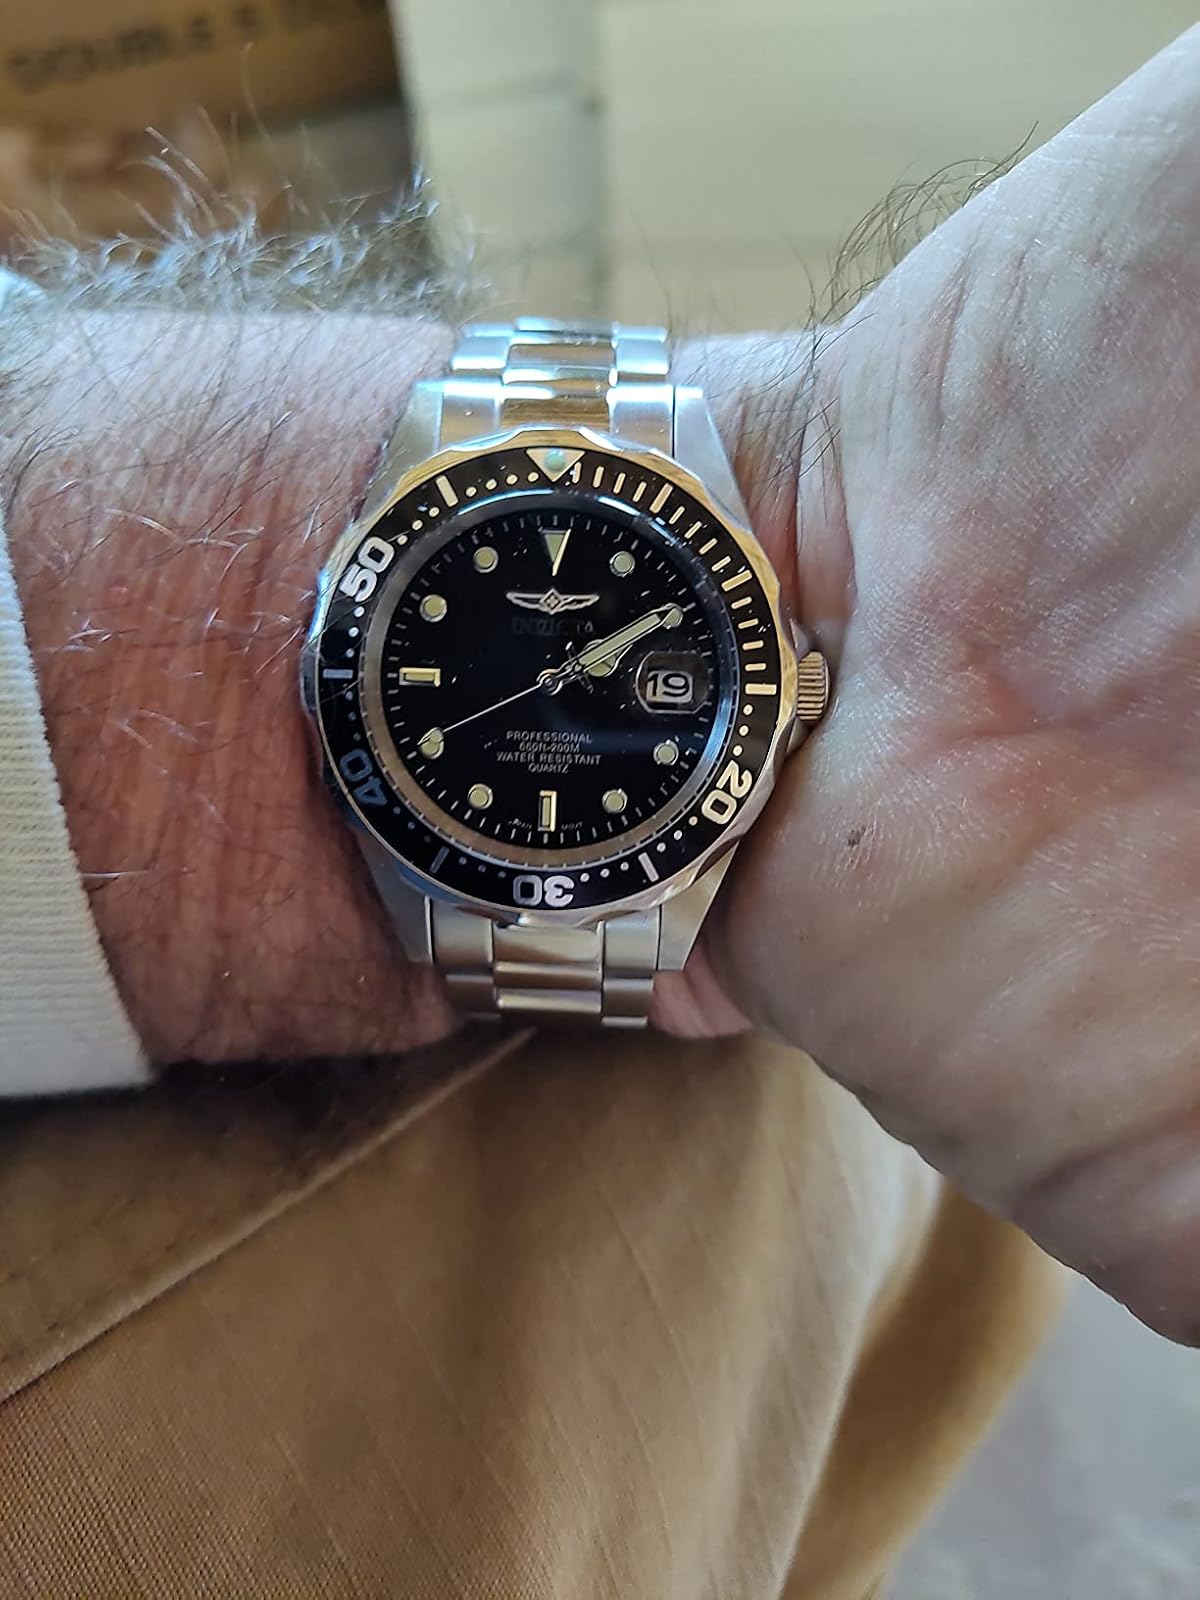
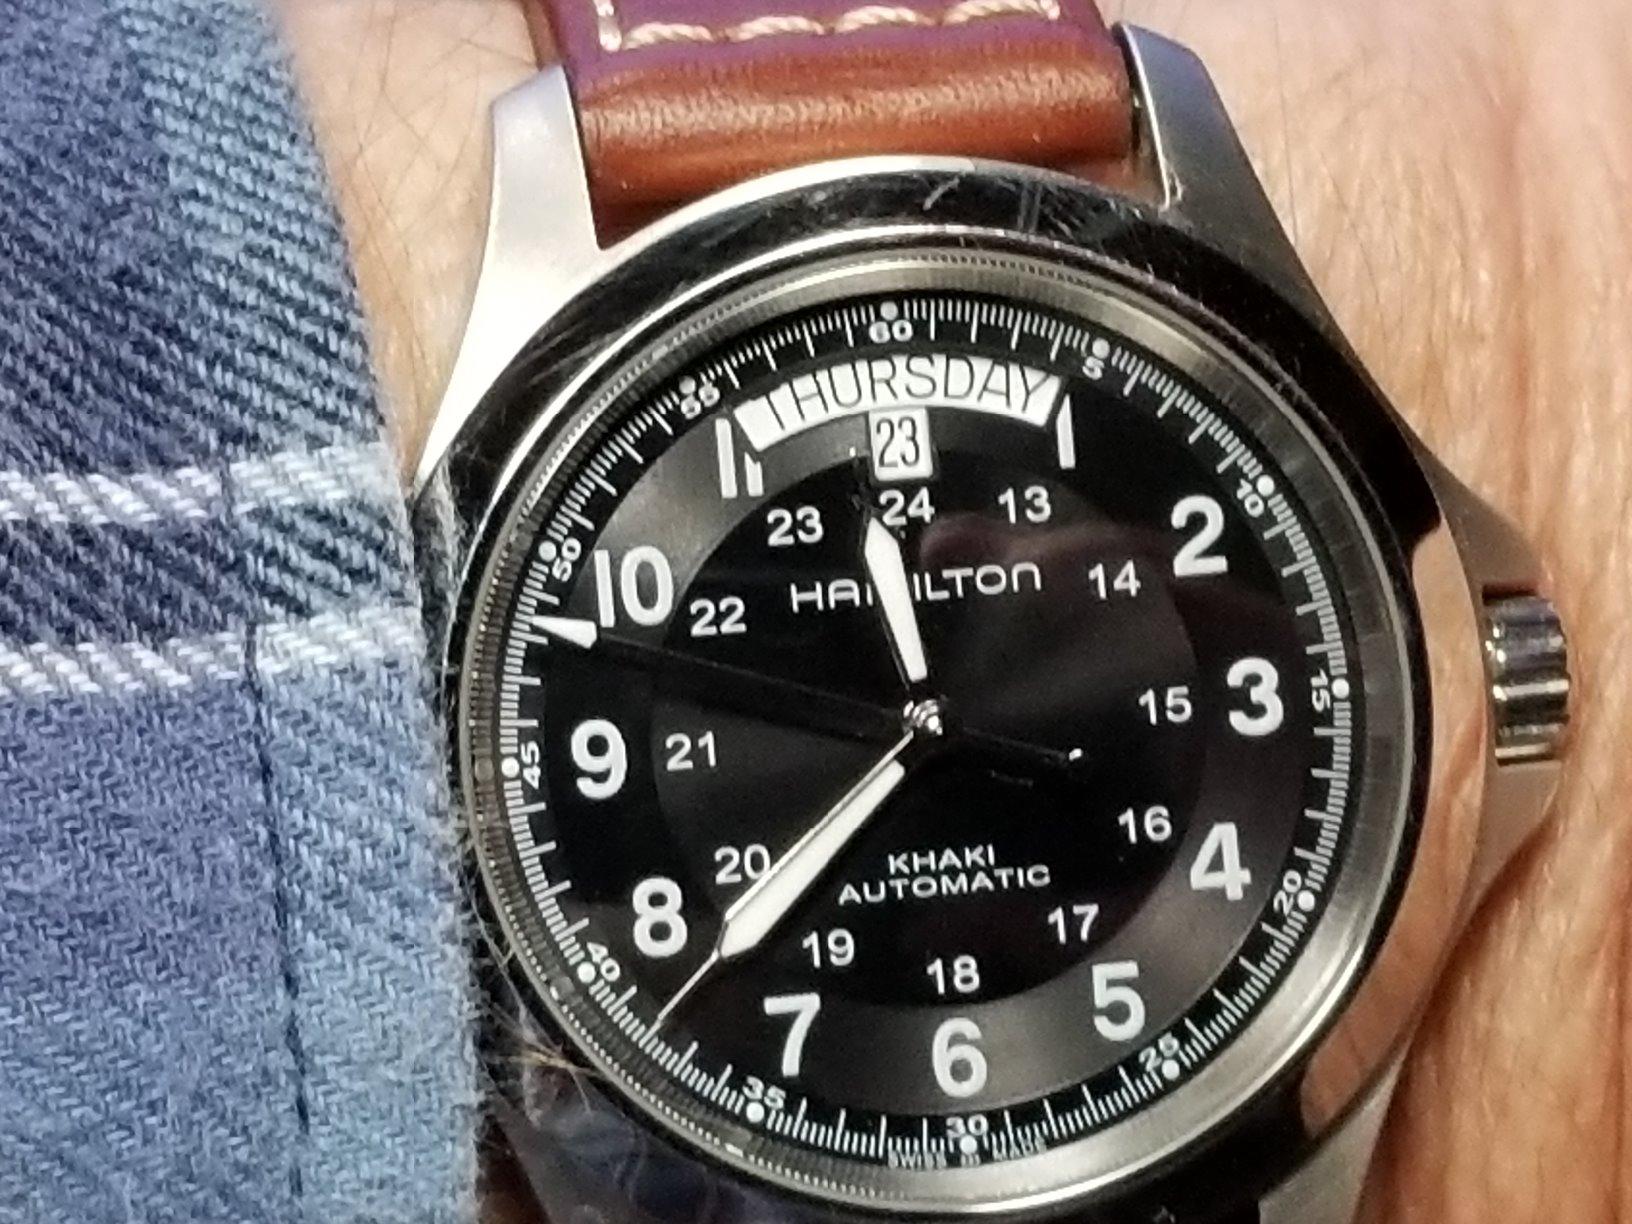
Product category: accessories_watch
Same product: no